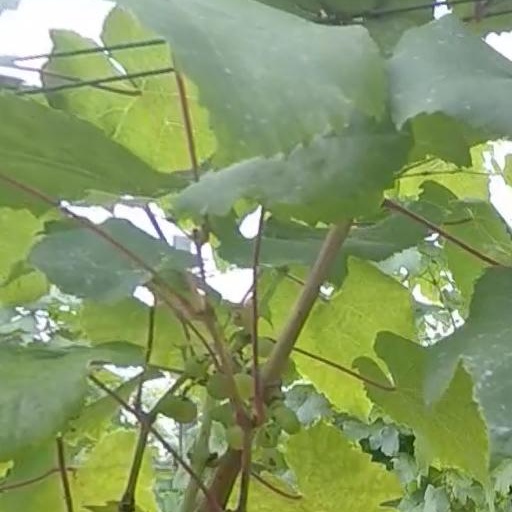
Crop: grape